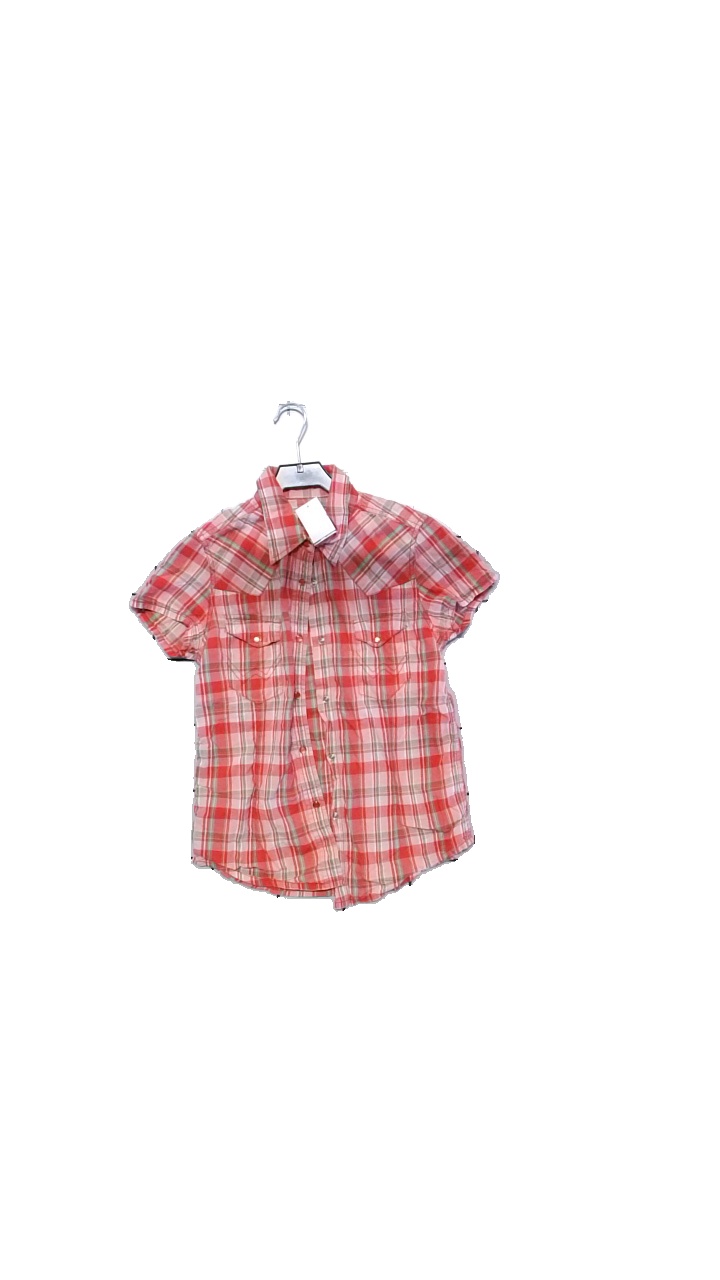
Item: Blouse (Ladies)
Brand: Wrangler
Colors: Multicolor, Pink, Green
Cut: Regular
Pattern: Other
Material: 100% cotton
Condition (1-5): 5
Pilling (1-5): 4
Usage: Reuse
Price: <50